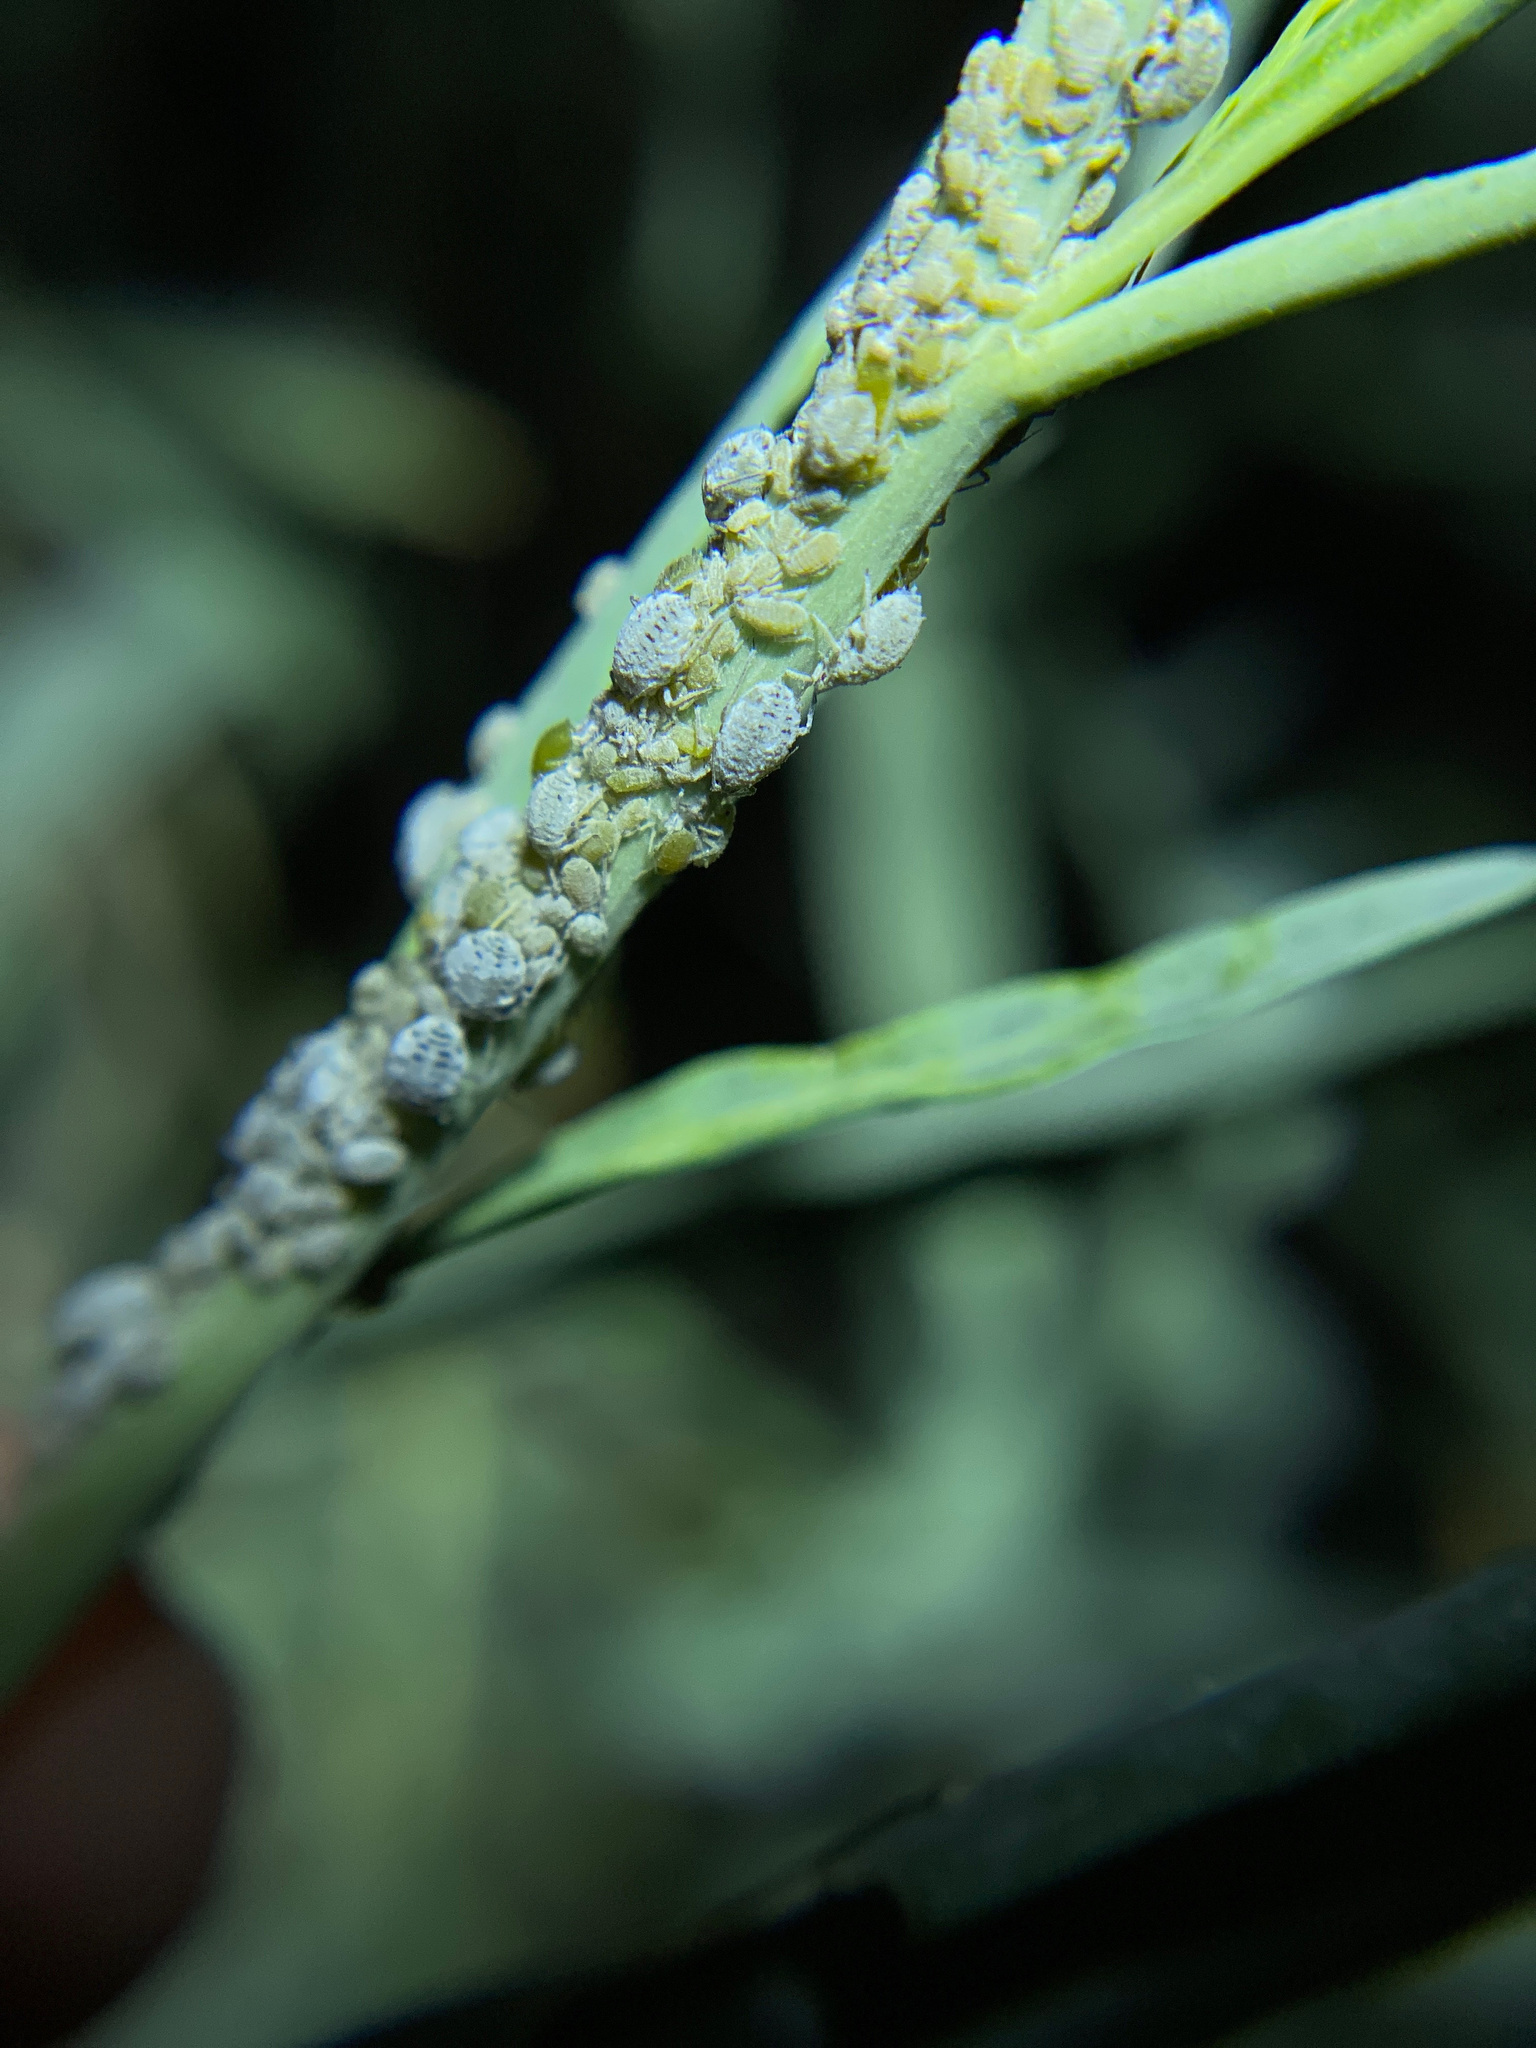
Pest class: cabbage_aphid